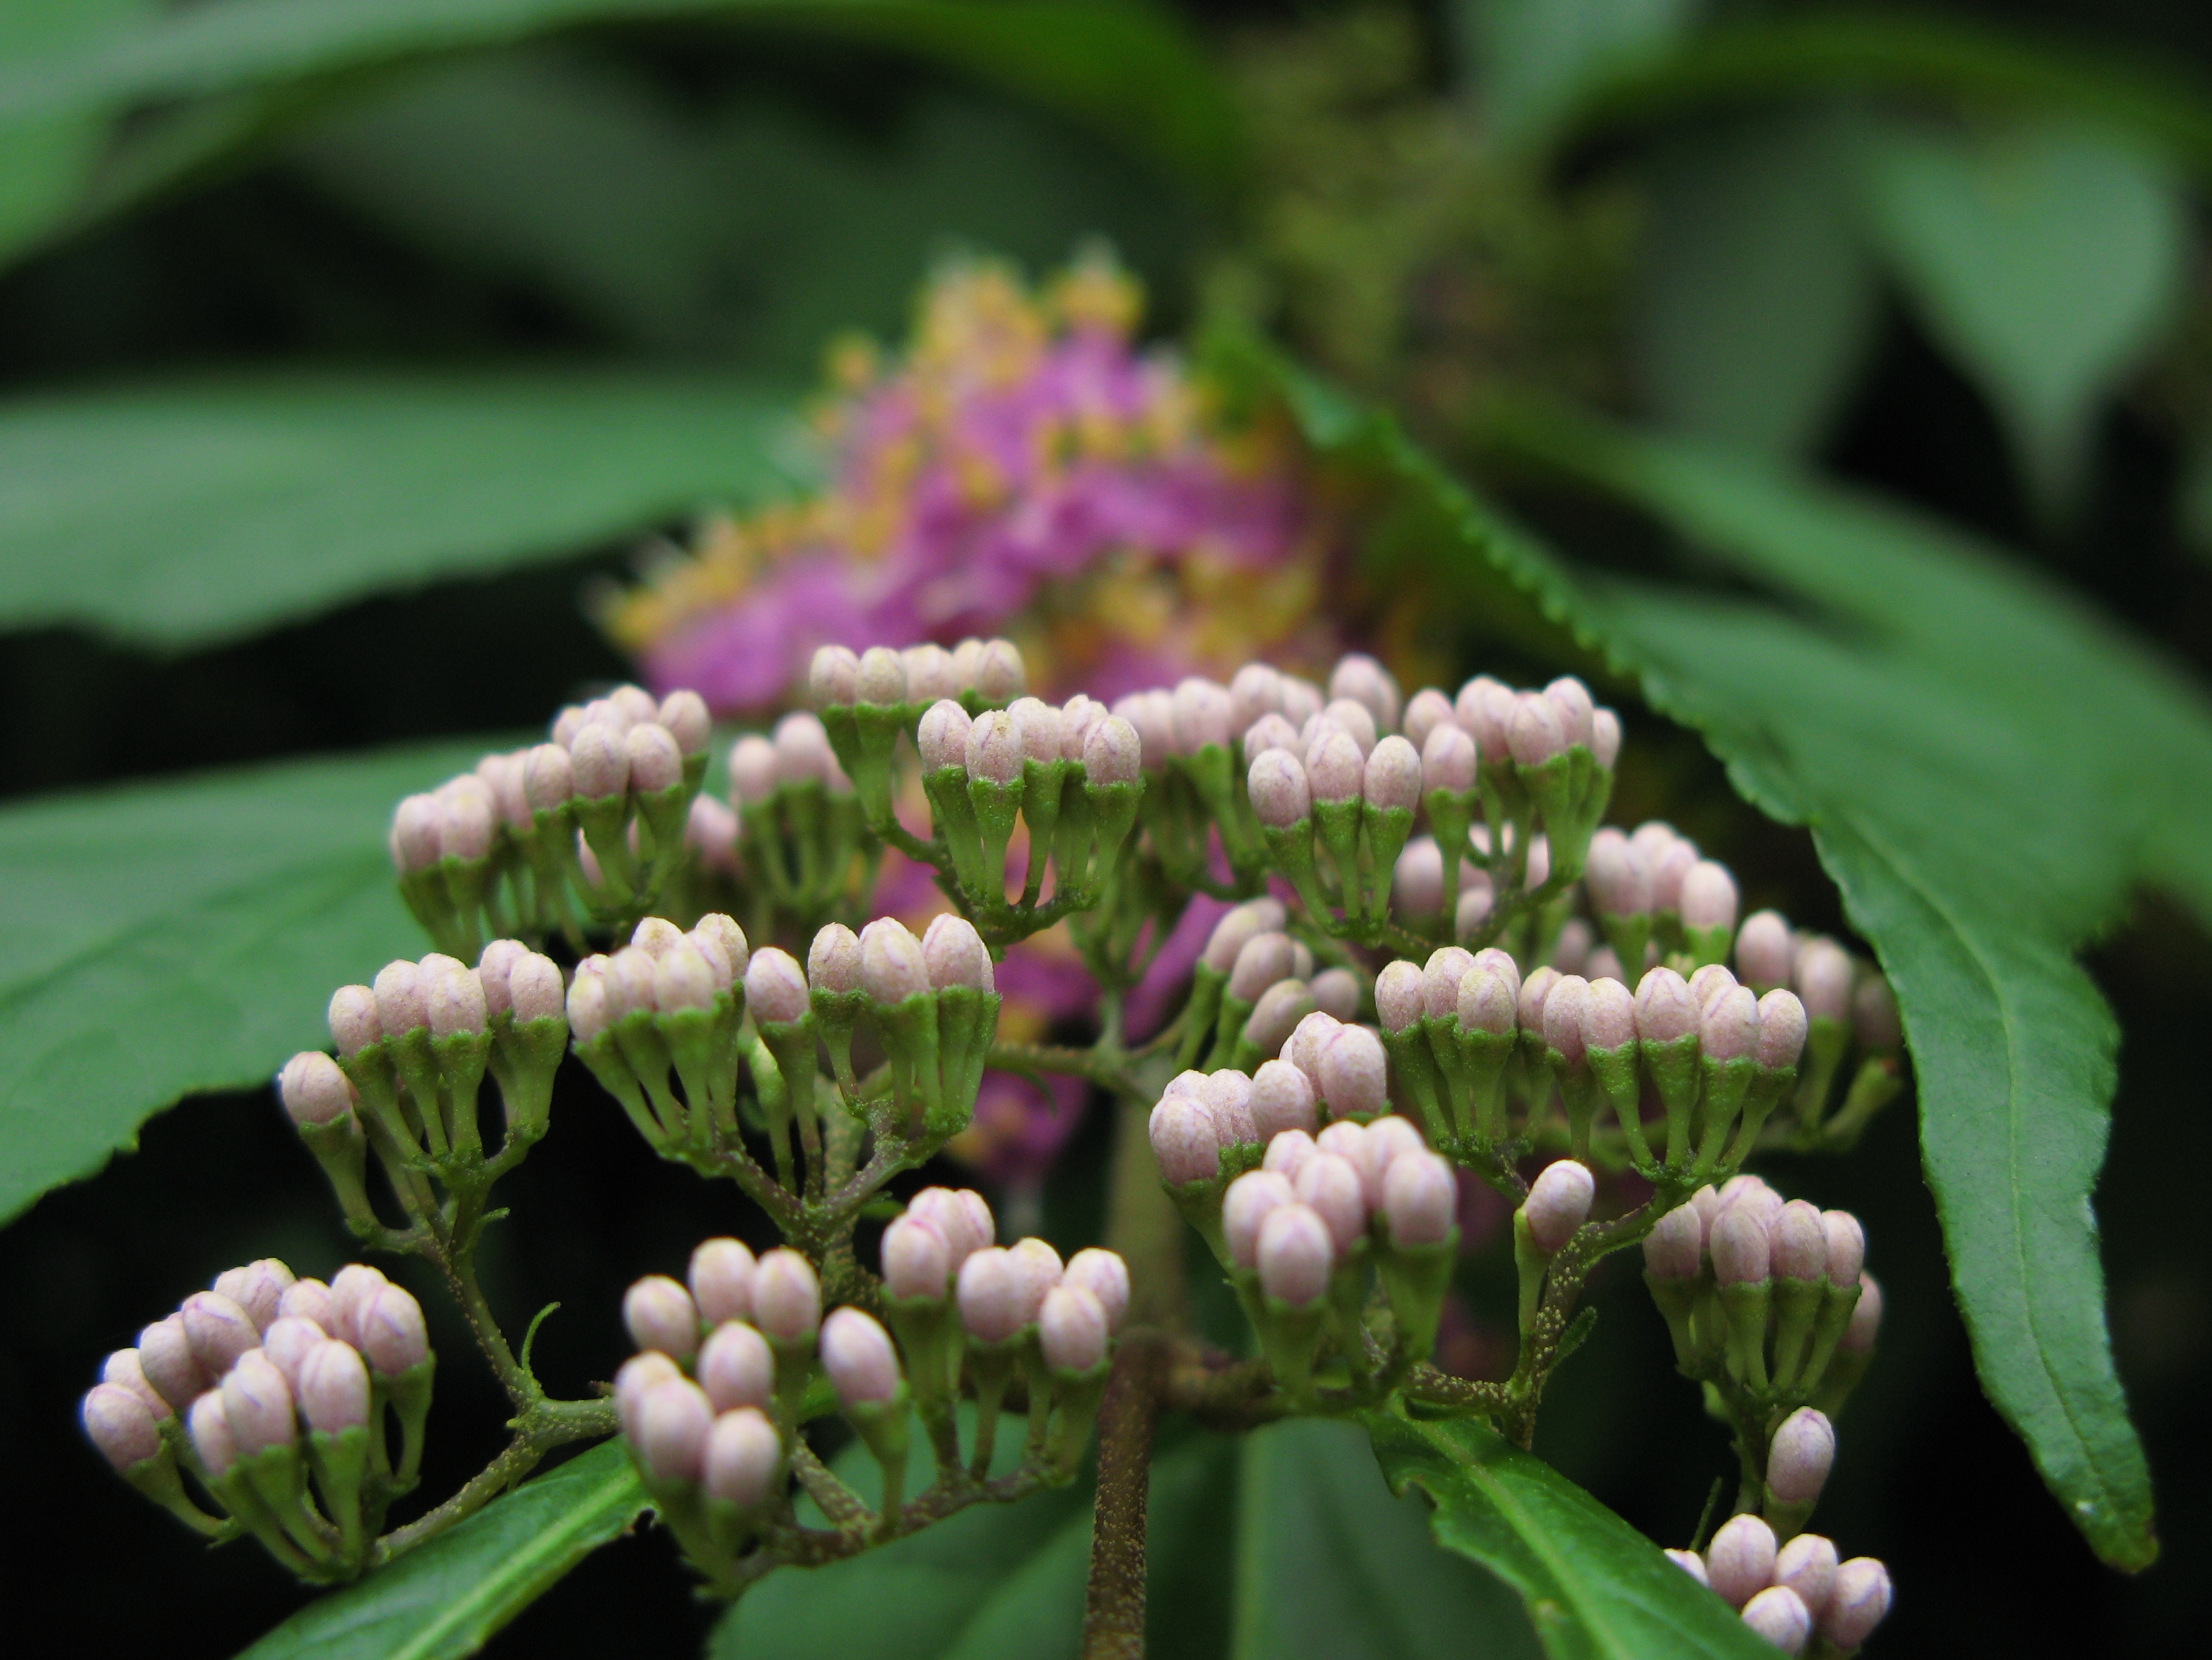
nature, blossom, plant, berry, leaf, flower, purple, petal, green, high, botany, garden, flora, wildflower, shrub, beauty, hires, japonica, flowerpicturesnolimits, hi, res, g7, macro photography, callicarpa, flowering plant, murasakishikibu, land plant